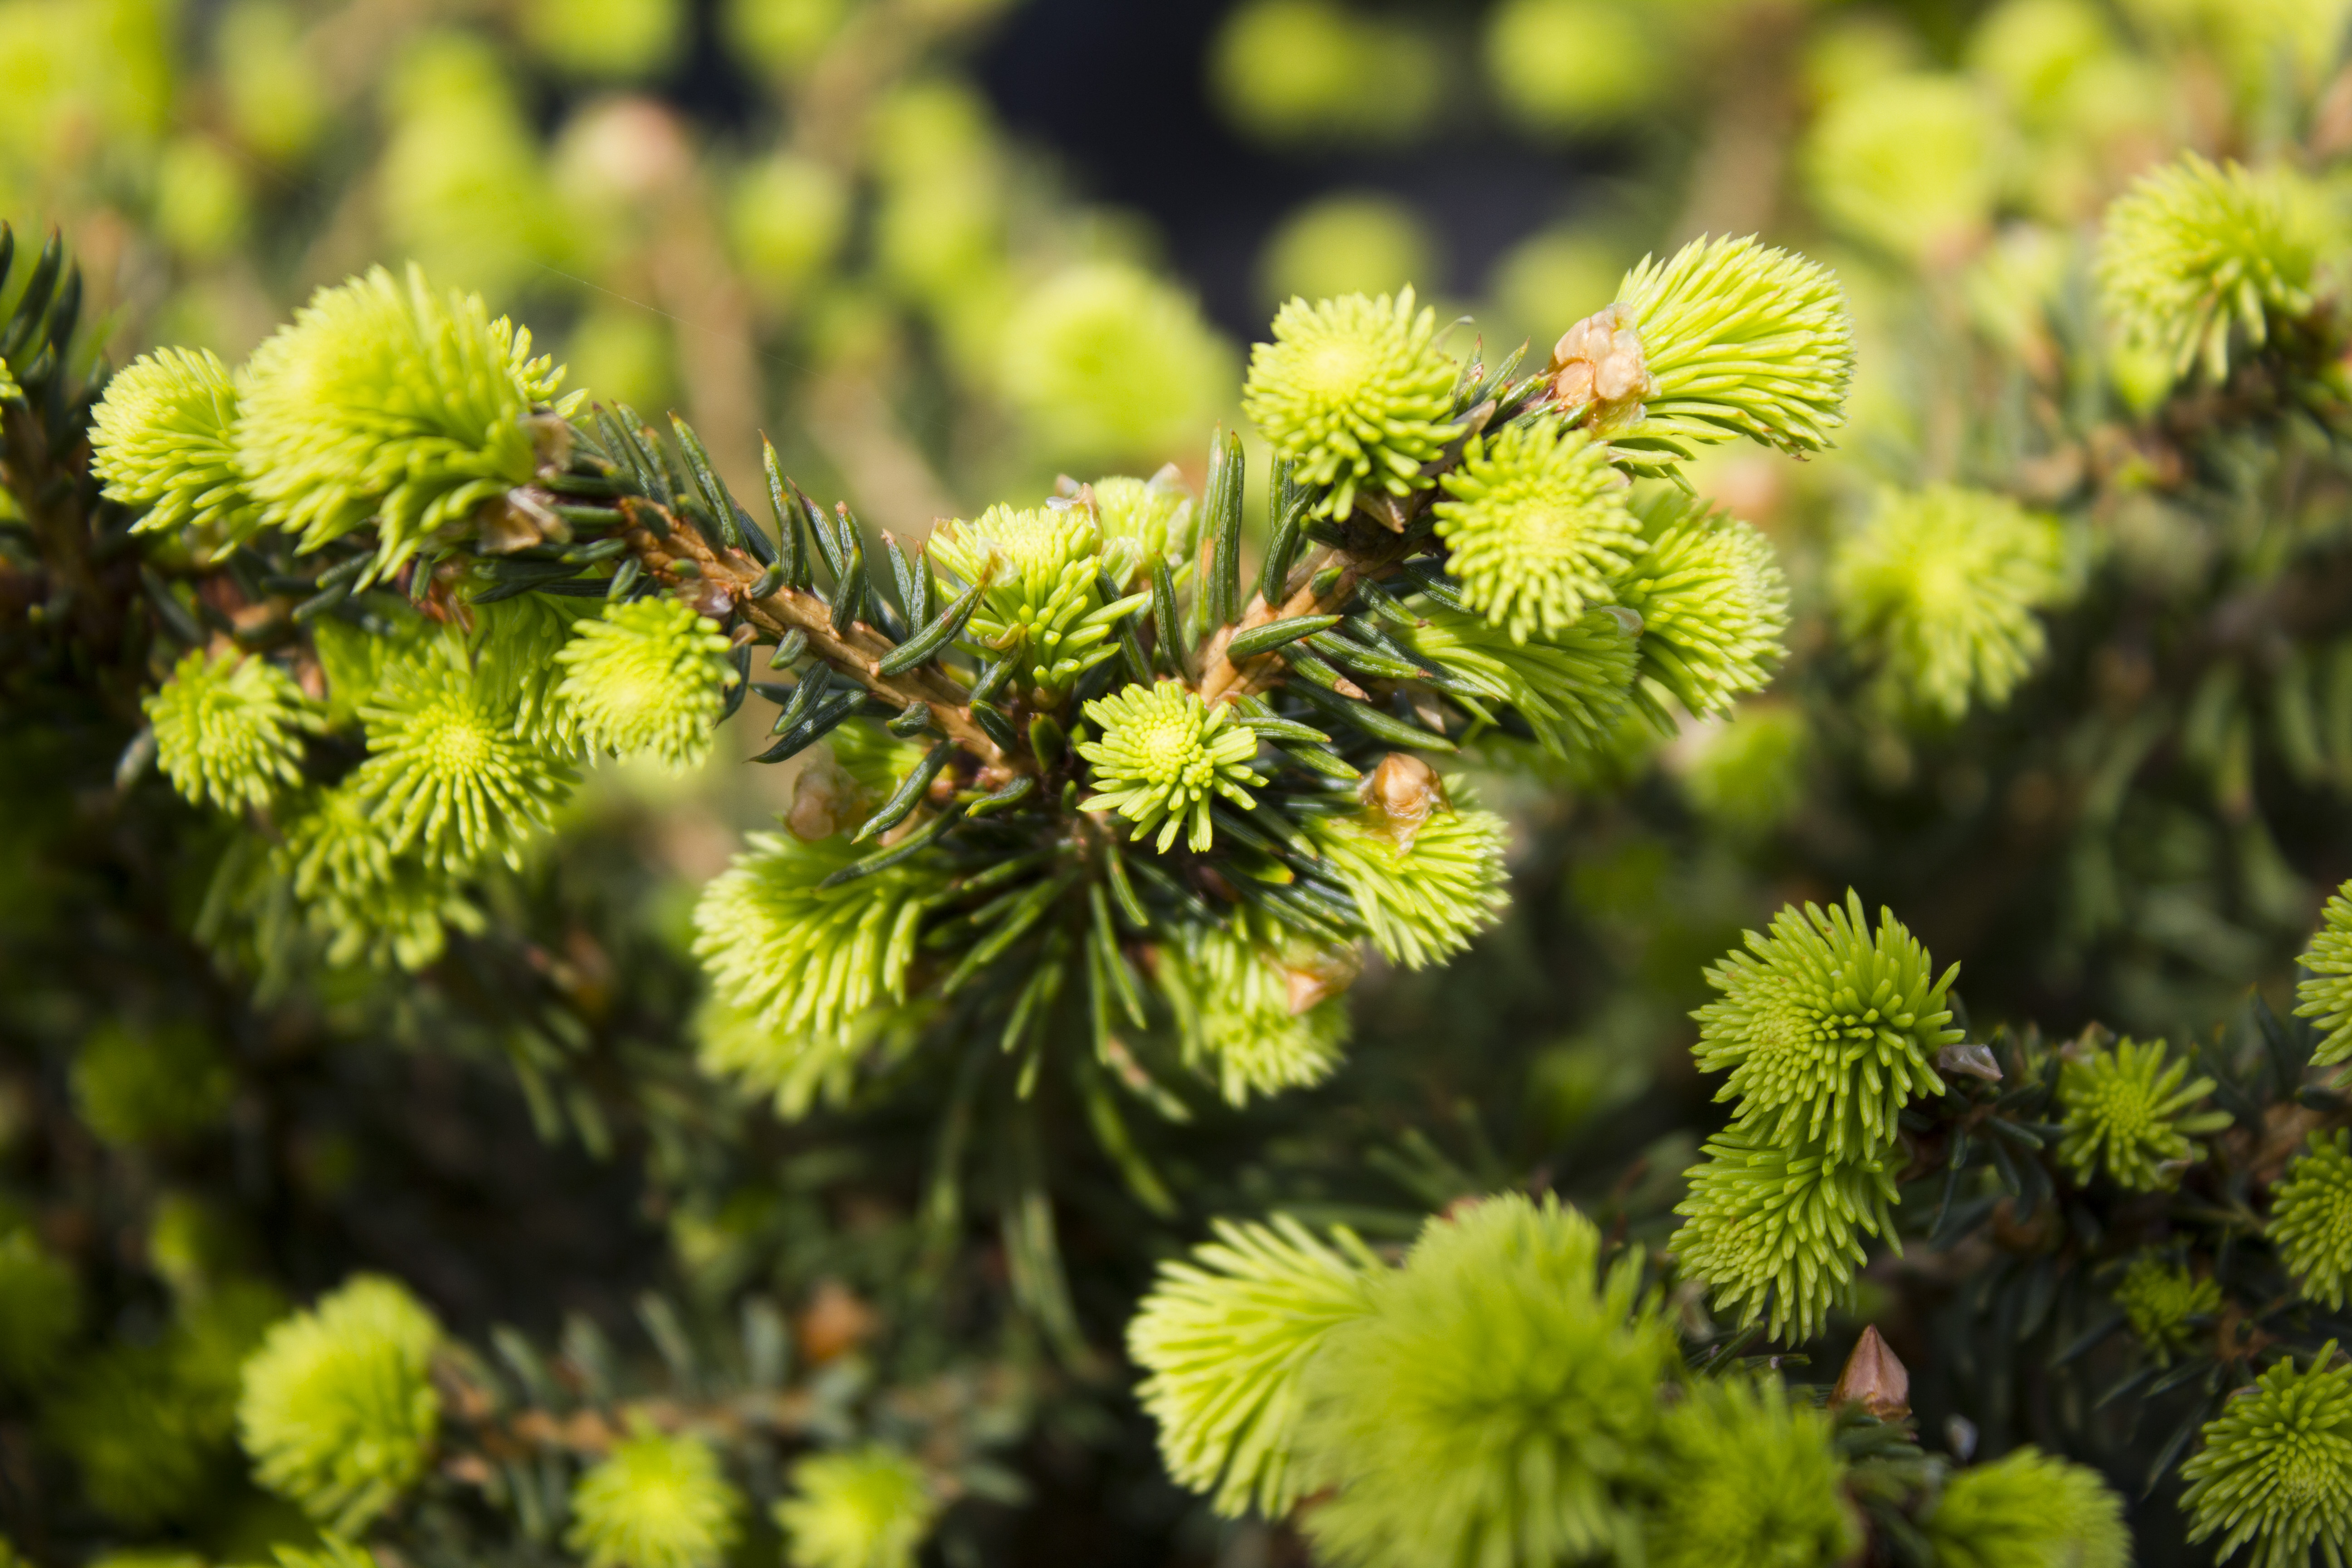
natural, green, plant, branch, larch, terrestrial plant, vegetation, natural material, biome, evergreen, tree, woody plant, twig, shortstraw pine, flowering plant, close up, grass, conifer, groundcover, forest, yew family, subshrub, white pine, macro photography, temperate broadleaf and mixed forest, wood, tropical and subtropical coniferous forests, Canadian fir, pine family, pine, fir, temperate coniferous forest, Two needle pinyon pine, western yellow pine, non vascular land plant, natural landscape, Yellow fir, liverwort, American pitch pine